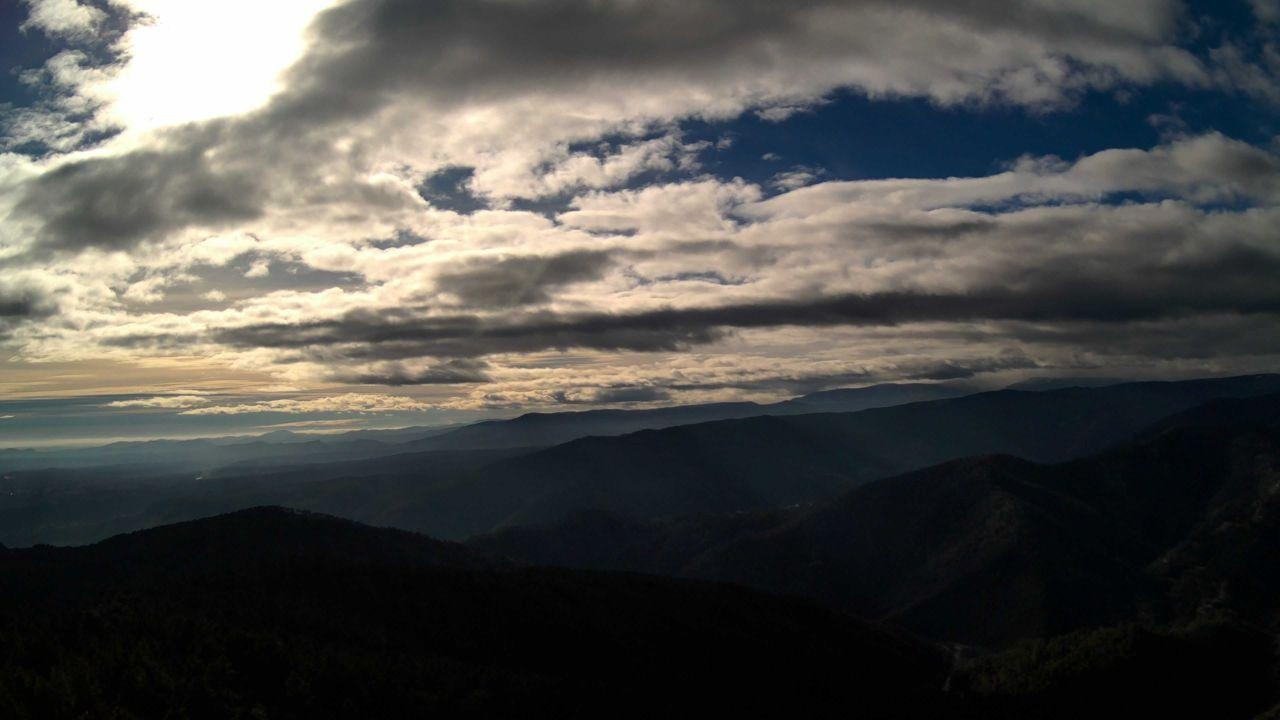
Fire: no
Smoke: yes